Leani Ratri Oktila

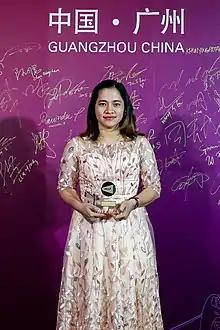
Oktila won the 2019 BWF Awards at the 2019 BWF World Tour Final Gala Dinner

Leani Ratri Oktila (born 6 May 1991) is an Indonesian para badminton player. She played each of the three variations of the sport (women's singles, women's doubles, and mixed doubles) at the highest world level.